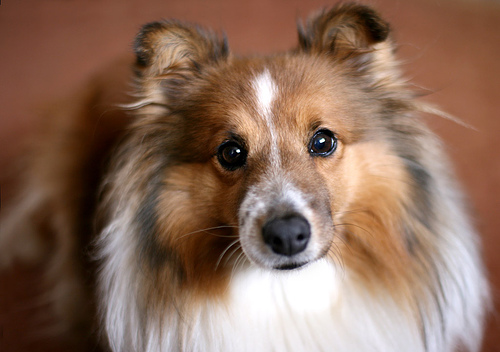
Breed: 274-n000110-Shetland_sheepdog